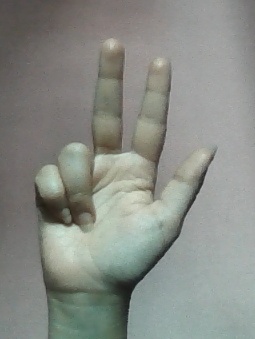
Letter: al